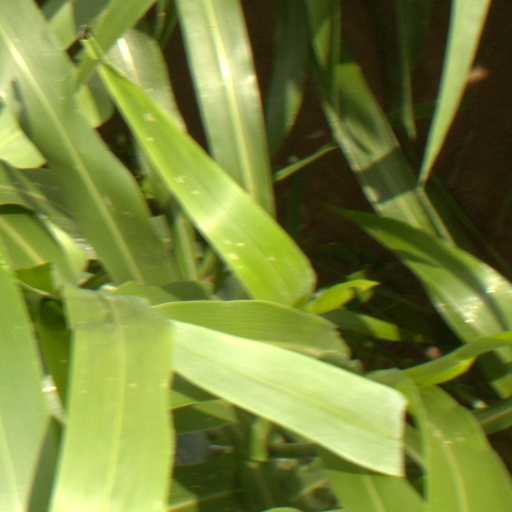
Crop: sorghum